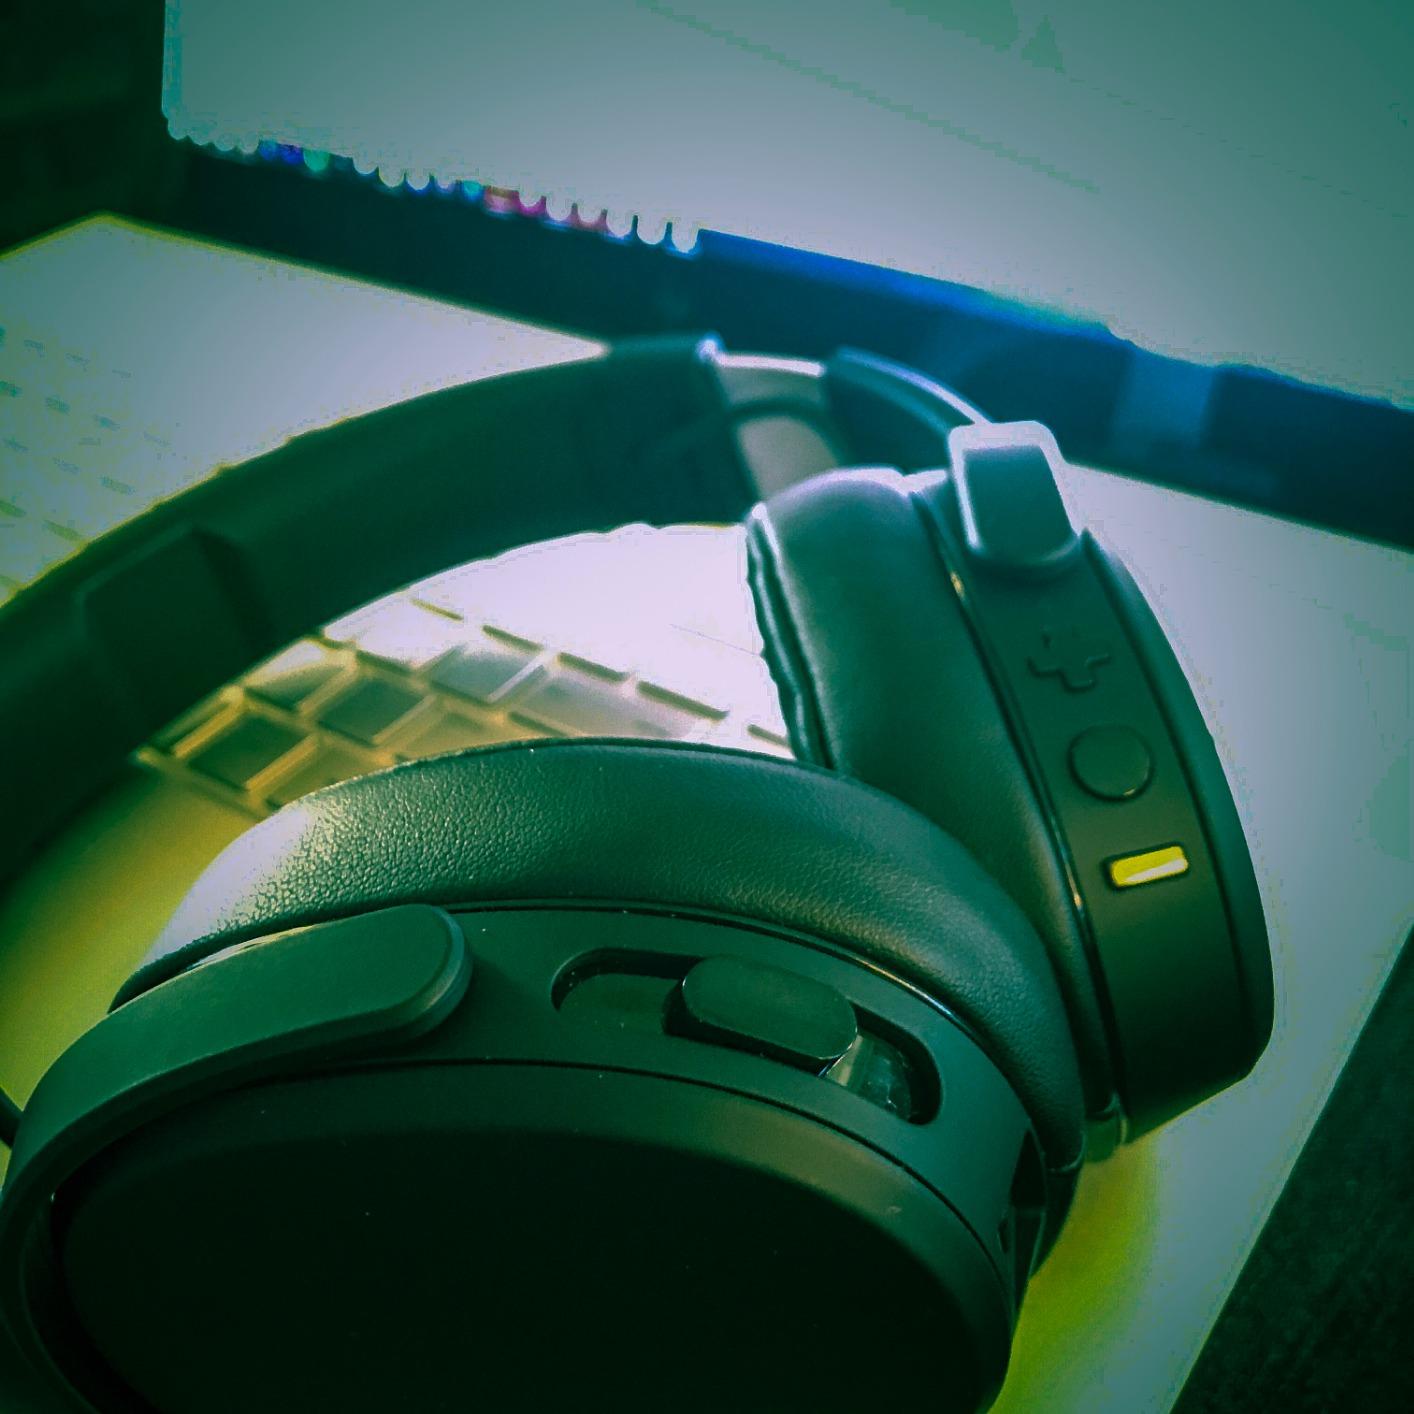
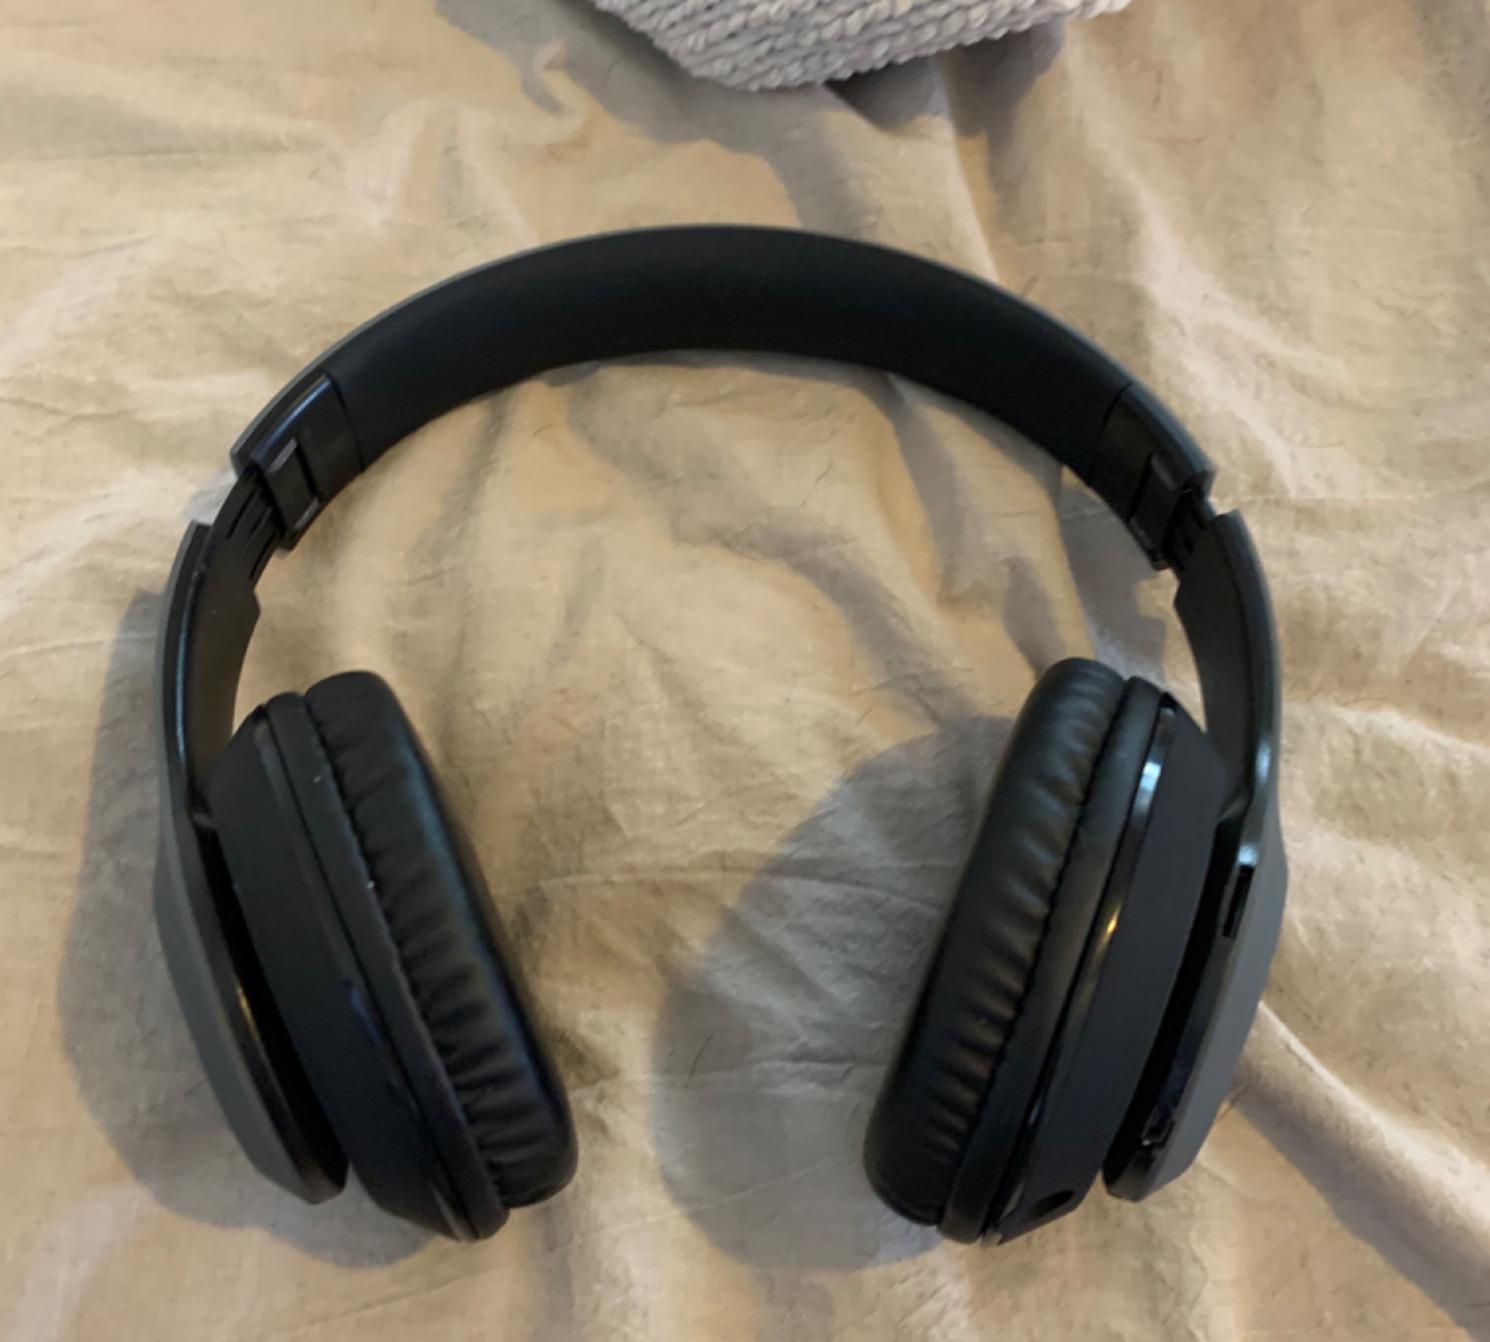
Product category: headphones
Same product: no